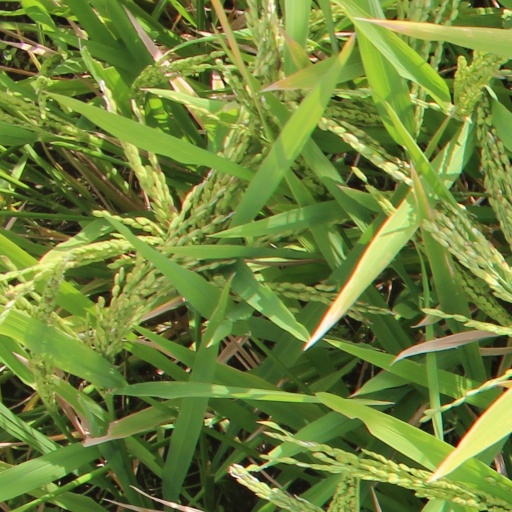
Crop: rice